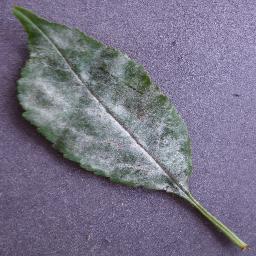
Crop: cherry
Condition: (including_sour)_powdery_mildew